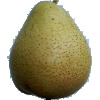
Label: pear_forelle